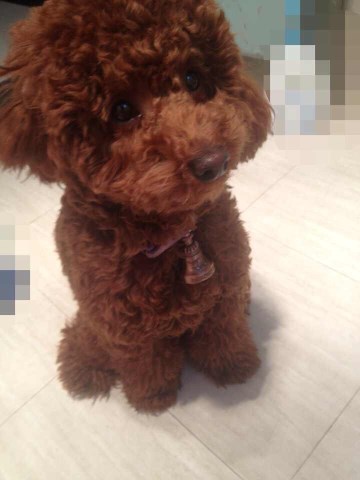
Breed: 7449-n000128-teddy